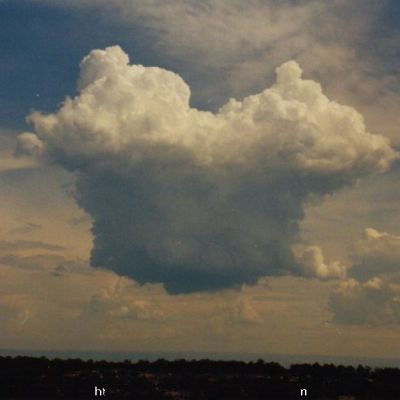
Cloud type: Cirrostratus (Cs)